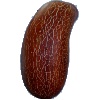
Label: Cucumber Ripe 1